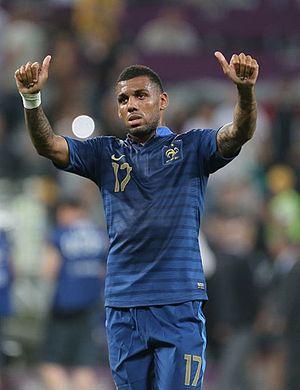
M'Vila en équipe de France lors de l'Euro 2012 contre l'Ukraine.
Amiens est une ville française récompensée, en 1969 puis en 1999, comme la ville la plus sportive de France par le magazine l'Équipe.
Yann M'Vila, né le 29 juin 1990 à Amiens, est un footballeur international français qui évolue au poste de milieu défensif à l'AS Saint-Étienne.
Le centre de formation du Stade rennais football club est un centre de formation de football. Il a pour but de former les jeunes joueurs du Stade rennais FC, club de football professionnel situé à Rennes en Bretagne, en leur fournissant une structure d'hébergement, un accompagnement scolaire, et un programme de formation sportive. En tant que structure, il existe depuis la fin des années 1970, mais n'est développé que depuis 1987 avec la création de l'école technique privée Odorico. Auparavant, aucune structure de formation dédiée n'existe au club, ce qui n'empêche pas l'existence d'équipes de jeunes. Celles-ci remportent quelques titres, comme la Coupe Gambardella en 1973.